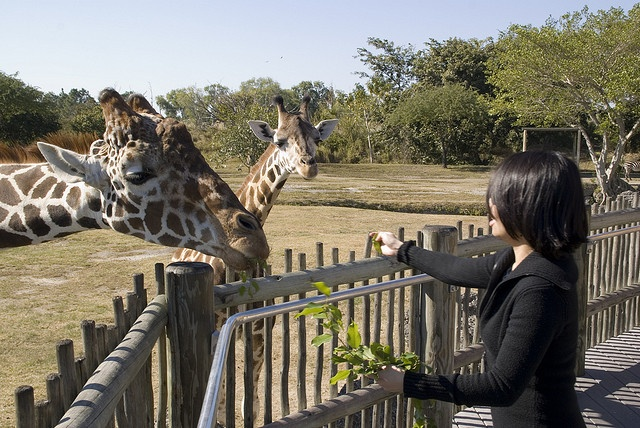
A young woman feeding leaves to two giraffes who are inside an enclosure.
a woman is standing in front of a giraffe
a close up of a person feeding giraffes
two giraffes approach a woman holding leaves of greens
A woman that is standing near a fence with giraffes.